Oppidum

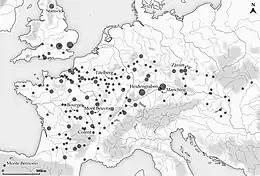
Distribution of fortified "oppida", La Tène period

An oppidum (: oppida) is a large fortified Iron Age settlement or town. "Oppida" are primarily associated with the Celtic late La Tène culture, emerging during the 2nd and 1st centuries BC, spread across Europe, stretching from Britain and Iberia in the west to the edge of the Hungarian Plain in the east. These settlements continued to be used until the Romans conquered Southern and Western Europe. Many subsequently became Roman-era towns and cities, whilst others were abandoned. In regions north of the rivers Danube and Rhine, such as most of Germania, where the populations remained independent from Rome, "oppida" continued to be used into the 1st century AD.